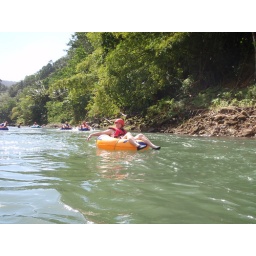
Me on the river in Dominica. It had rained earlier in the day and the water was very cold.